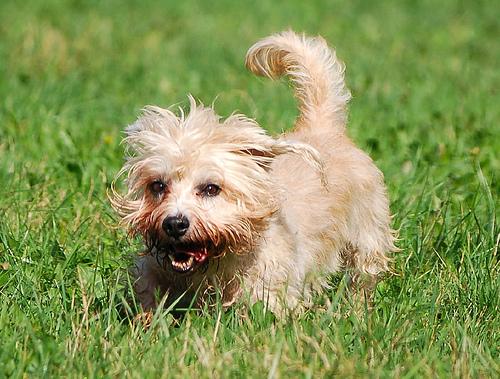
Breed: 211-n000052-Dandie_Dinmont